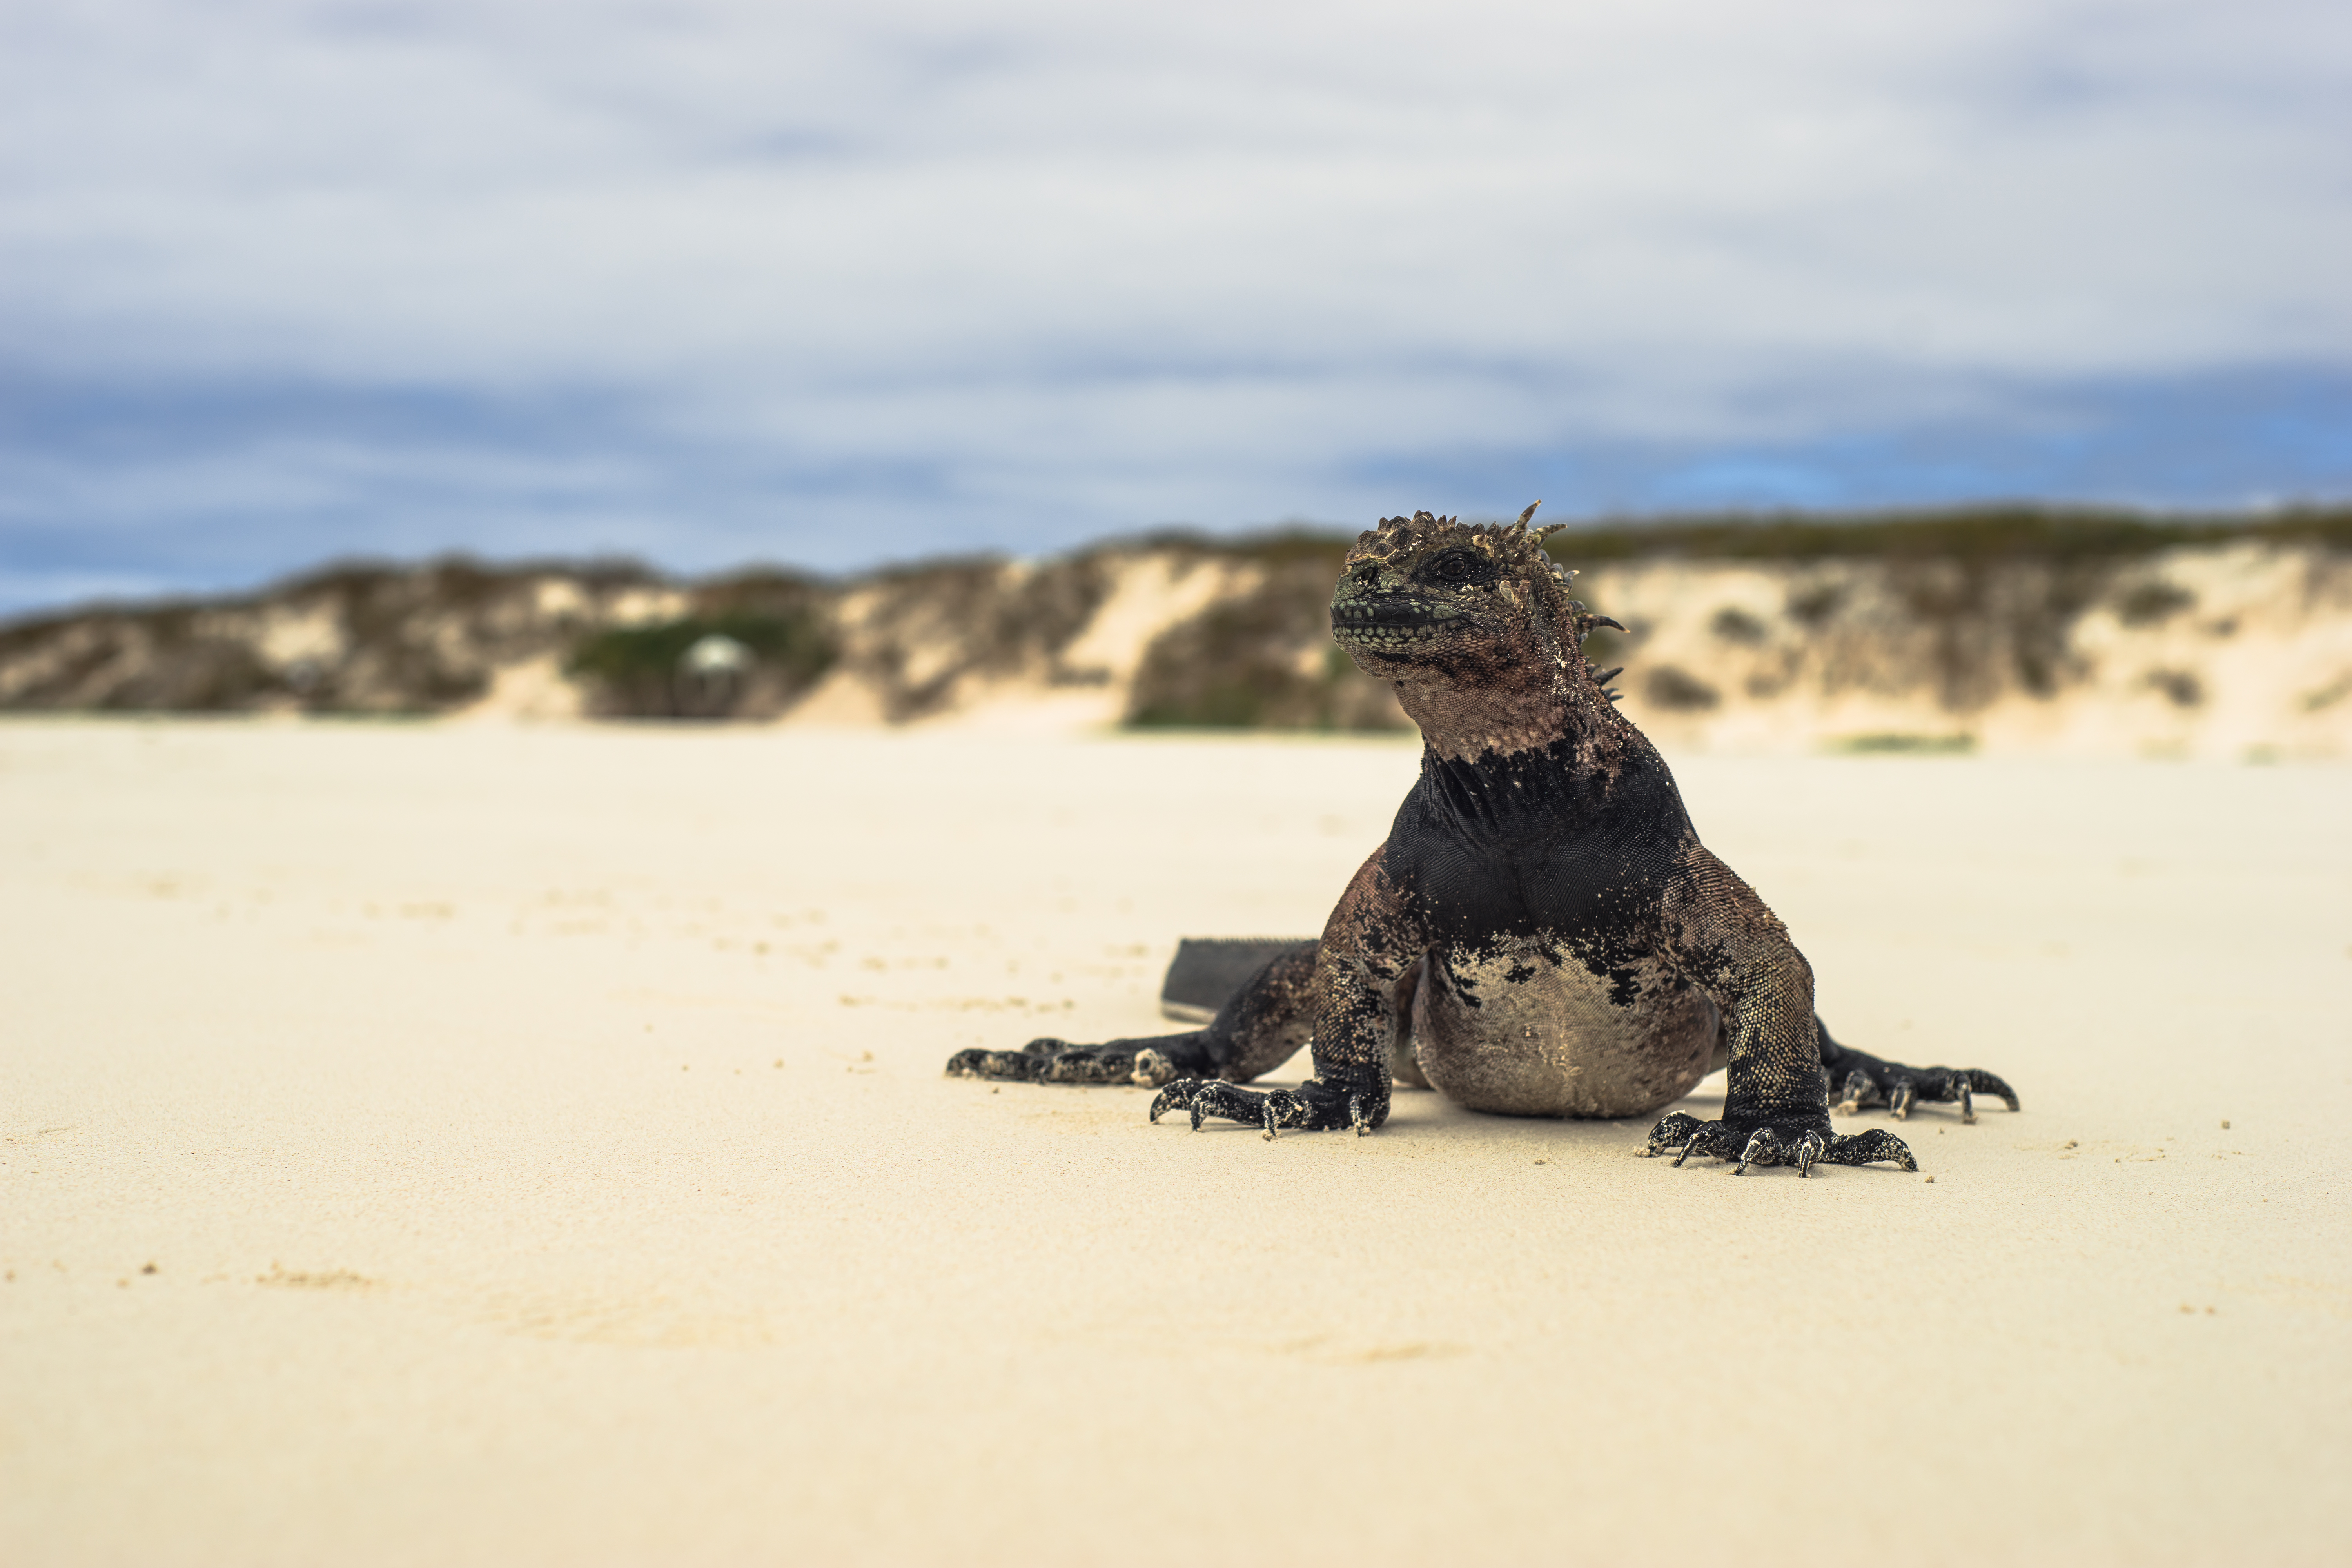
iguana, animals, galapagos islands, Tortuga Bay, fauna, seals, sand, beach, sky, shore, sea, coastal and oceanic landforms, wildlife, coast, marine mammal, vacation